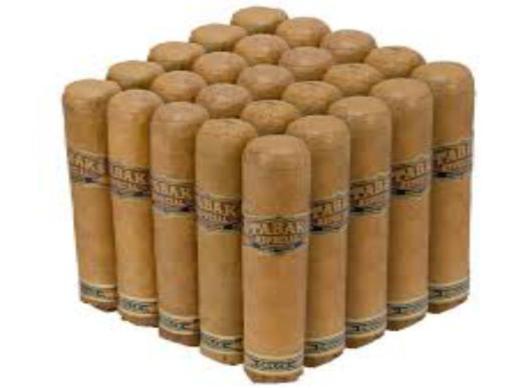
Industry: Necessities